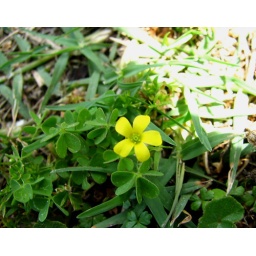
175_7581 flower in the grass